Battle of Tuyutí

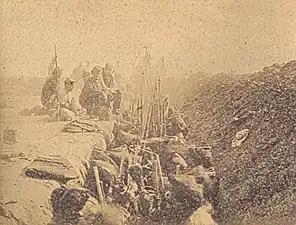
Trench with Uruguayan soldiers from the 24 April Battalion at Tuyutí, taken a month after the battle. Albumen print, 1866.

The Paraguayans attacked in three columns at 11:55 after a Congreve rocket signaled the attack. General Vicente Barrios, with 8,000 infantry and 1,000 cavalry, attacked the Allied left, which were Brazilians under the command of general Osório. General Isidoro Resquín, with 7,000 cavalry and 3,000 infantry attacked the Allied right flank. Colonel José Eduvigis Díaz, with 6,000 infantry and 1,000 cavalry, attacked the Allied center, general Flores' Vanguard Division. Colonel Hilario Marcó, with 7,000 men and 48 cannons, formed the reserve at Estero Rojas